Dammit

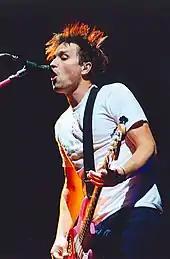
The song was composed by bassist Mark Hoppus

Blink-182 bassist Mark Hoppus wrote the song in a short span of time concerning a fictional breakup with a girlfriend. Hoppus described a scenario, detailed in the lyrics, where former lovers meet in public and one is with someone new, "It really hurts when you aren't the person feeling the love, but you have to act like it's cool to save face." He felt the song's creation, which was spontaneous, worked to its favor: "If you work on a song for weeks and weeks, you're forcing it." The signature guitar line for "Dammit" was created on an acoustic guitar that was missing two strings. Guitarist Tom DeLonge considered the song a breakthrough in the band's songwriting.